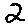
Label: 2